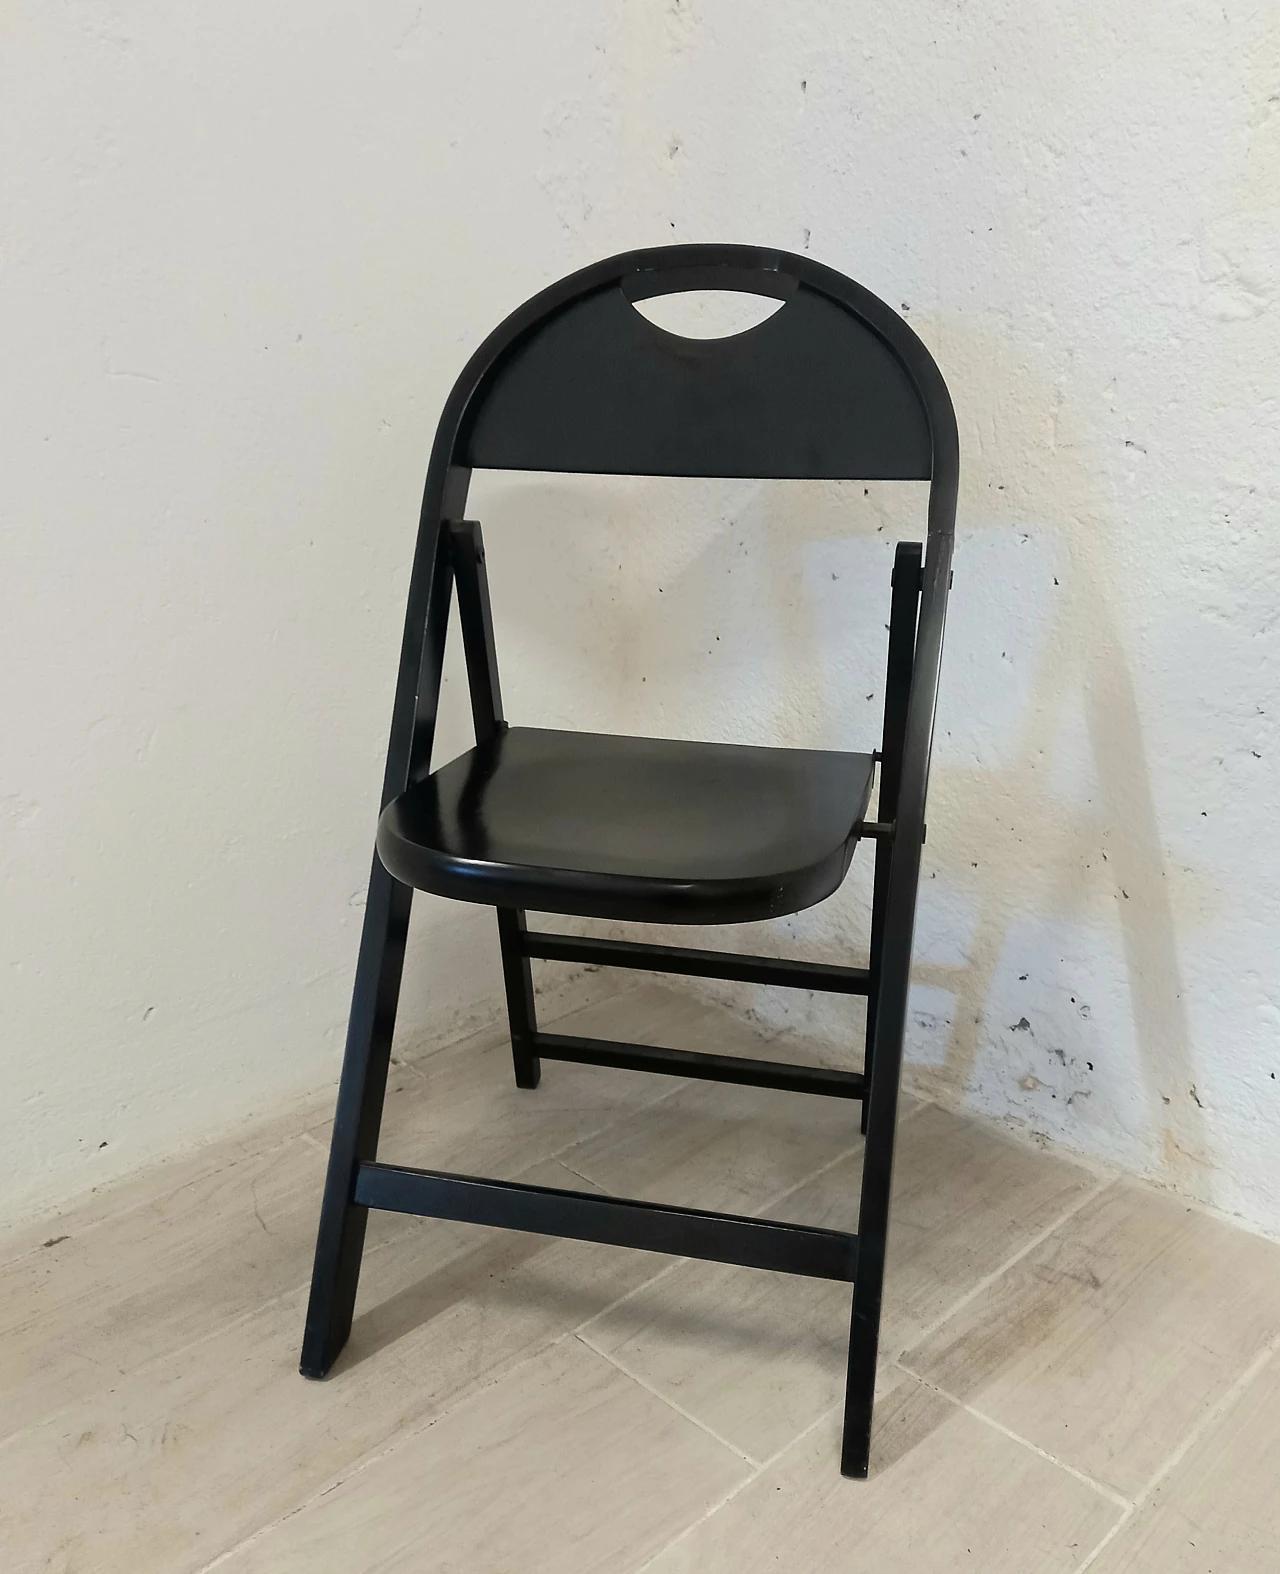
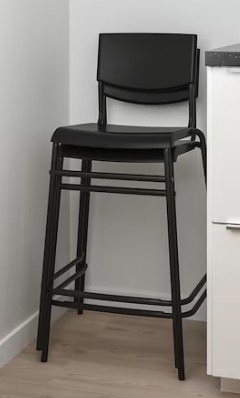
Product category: stool
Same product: no